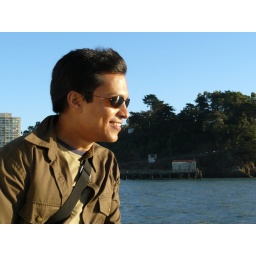
While making the yatch trip under the golden gate bridge